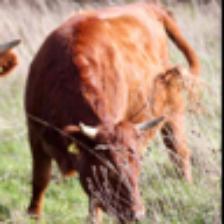
Label: NonHuman